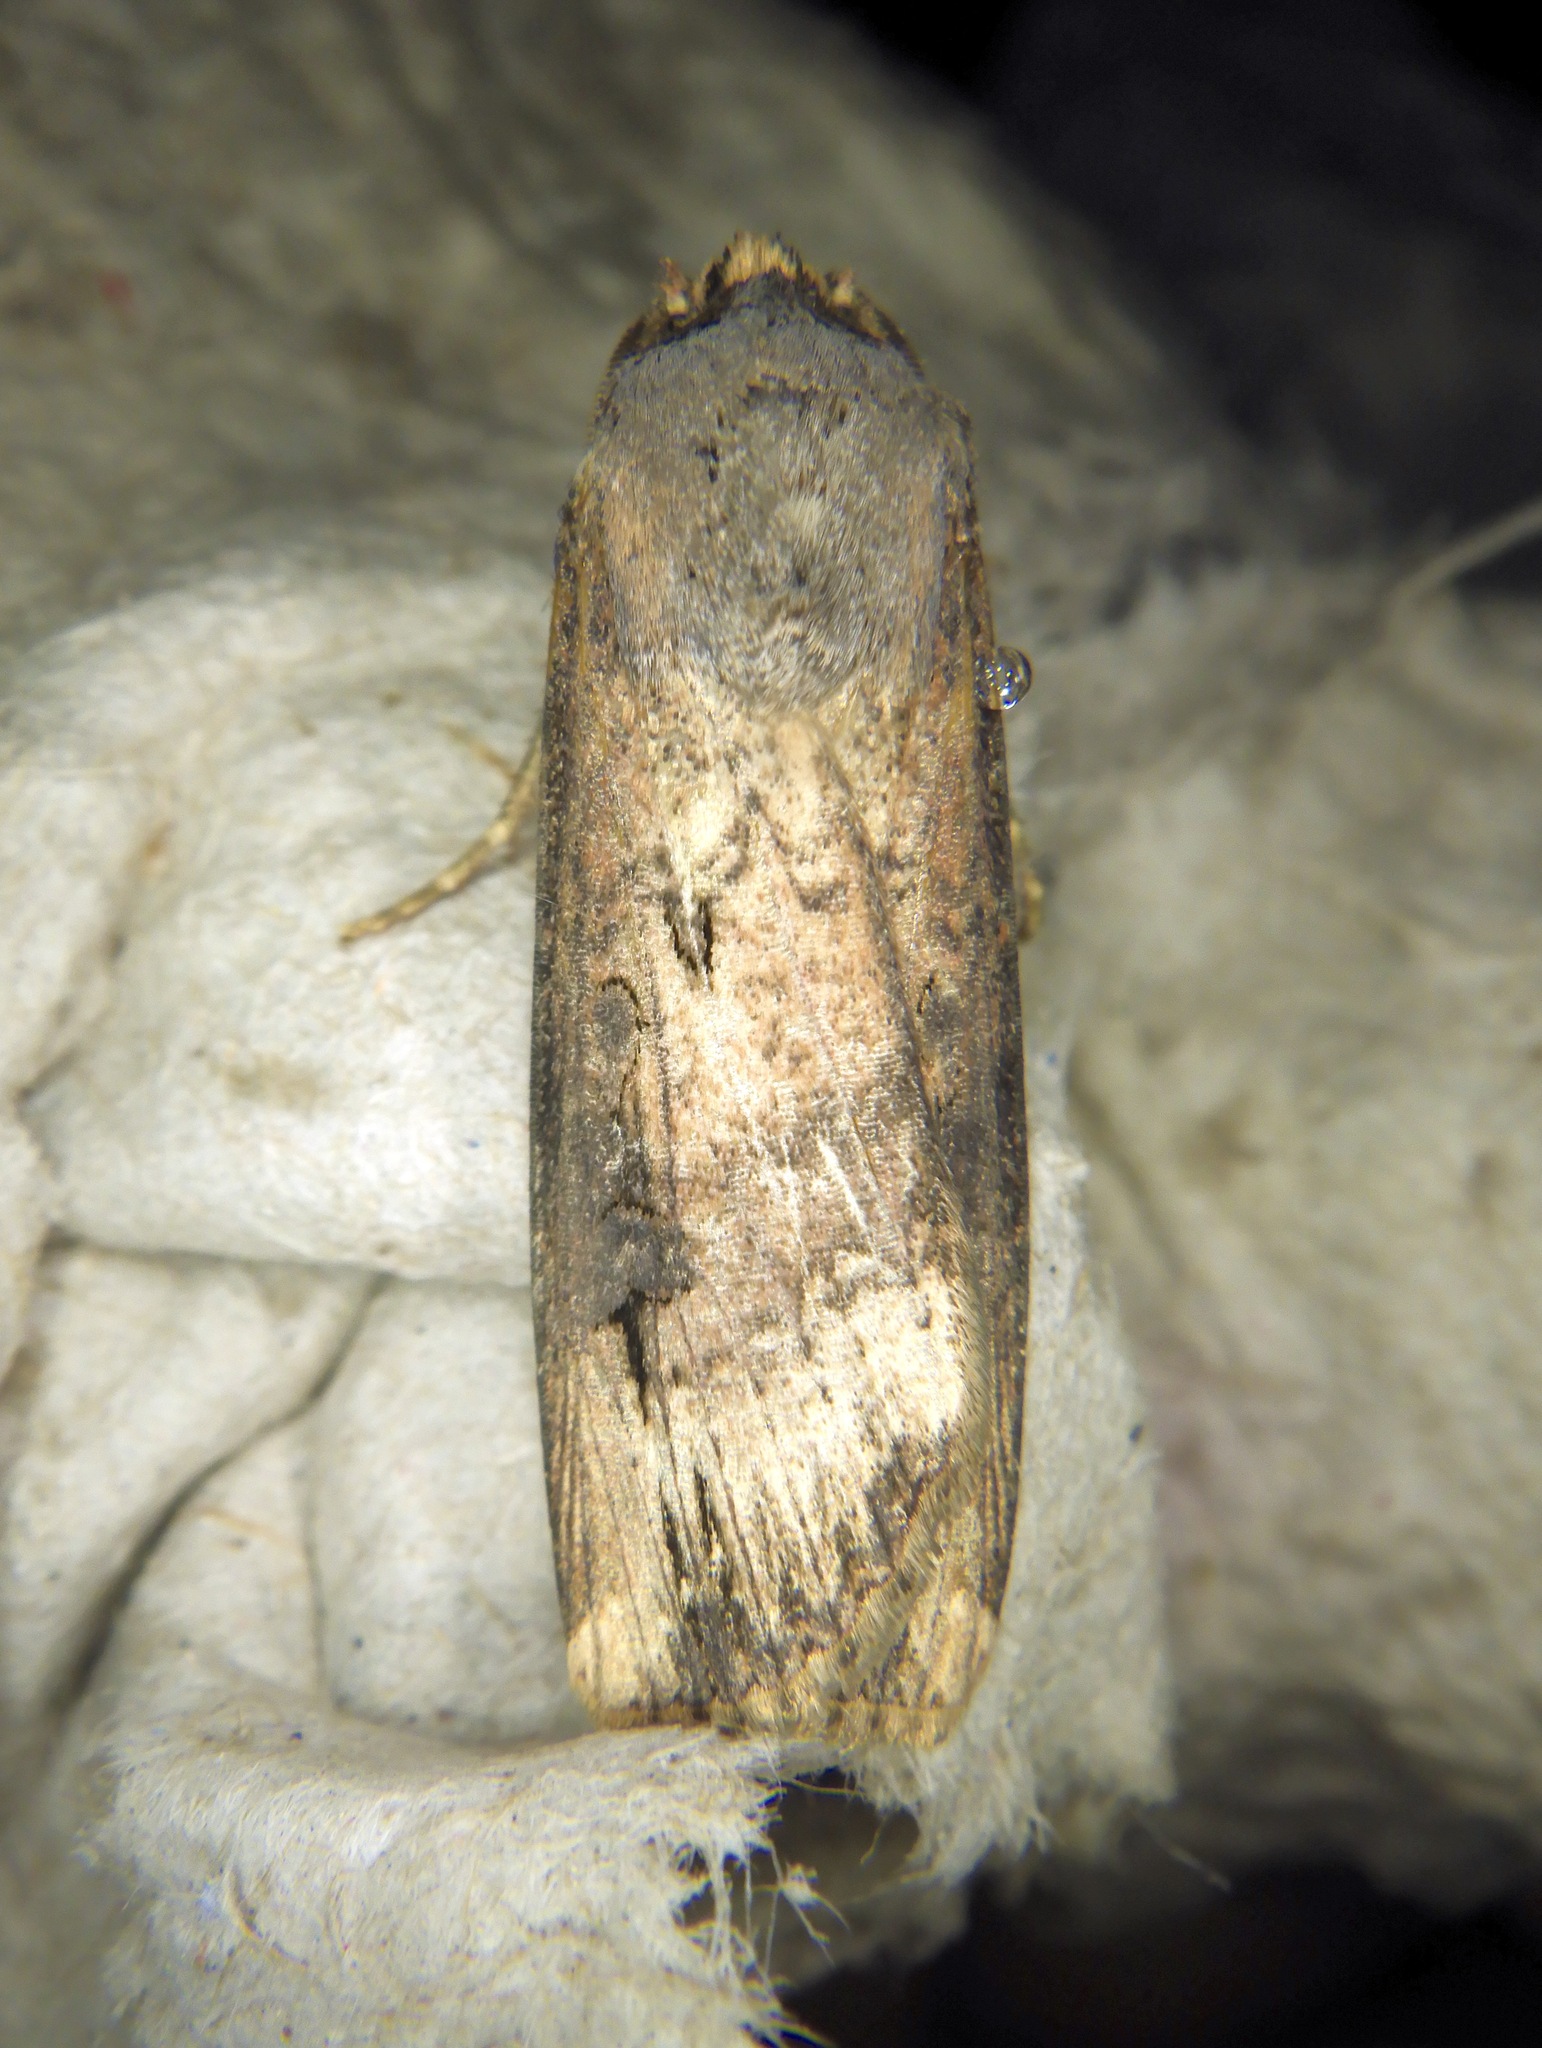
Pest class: cutworms